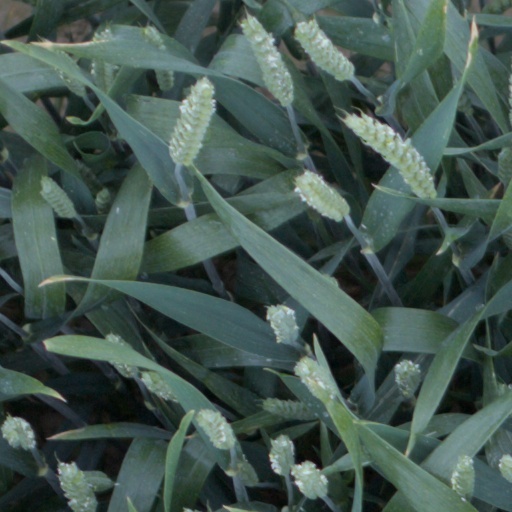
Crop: wheat